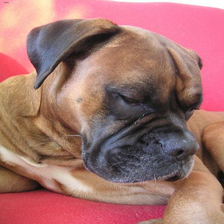
Species: dog
Breed: boxer